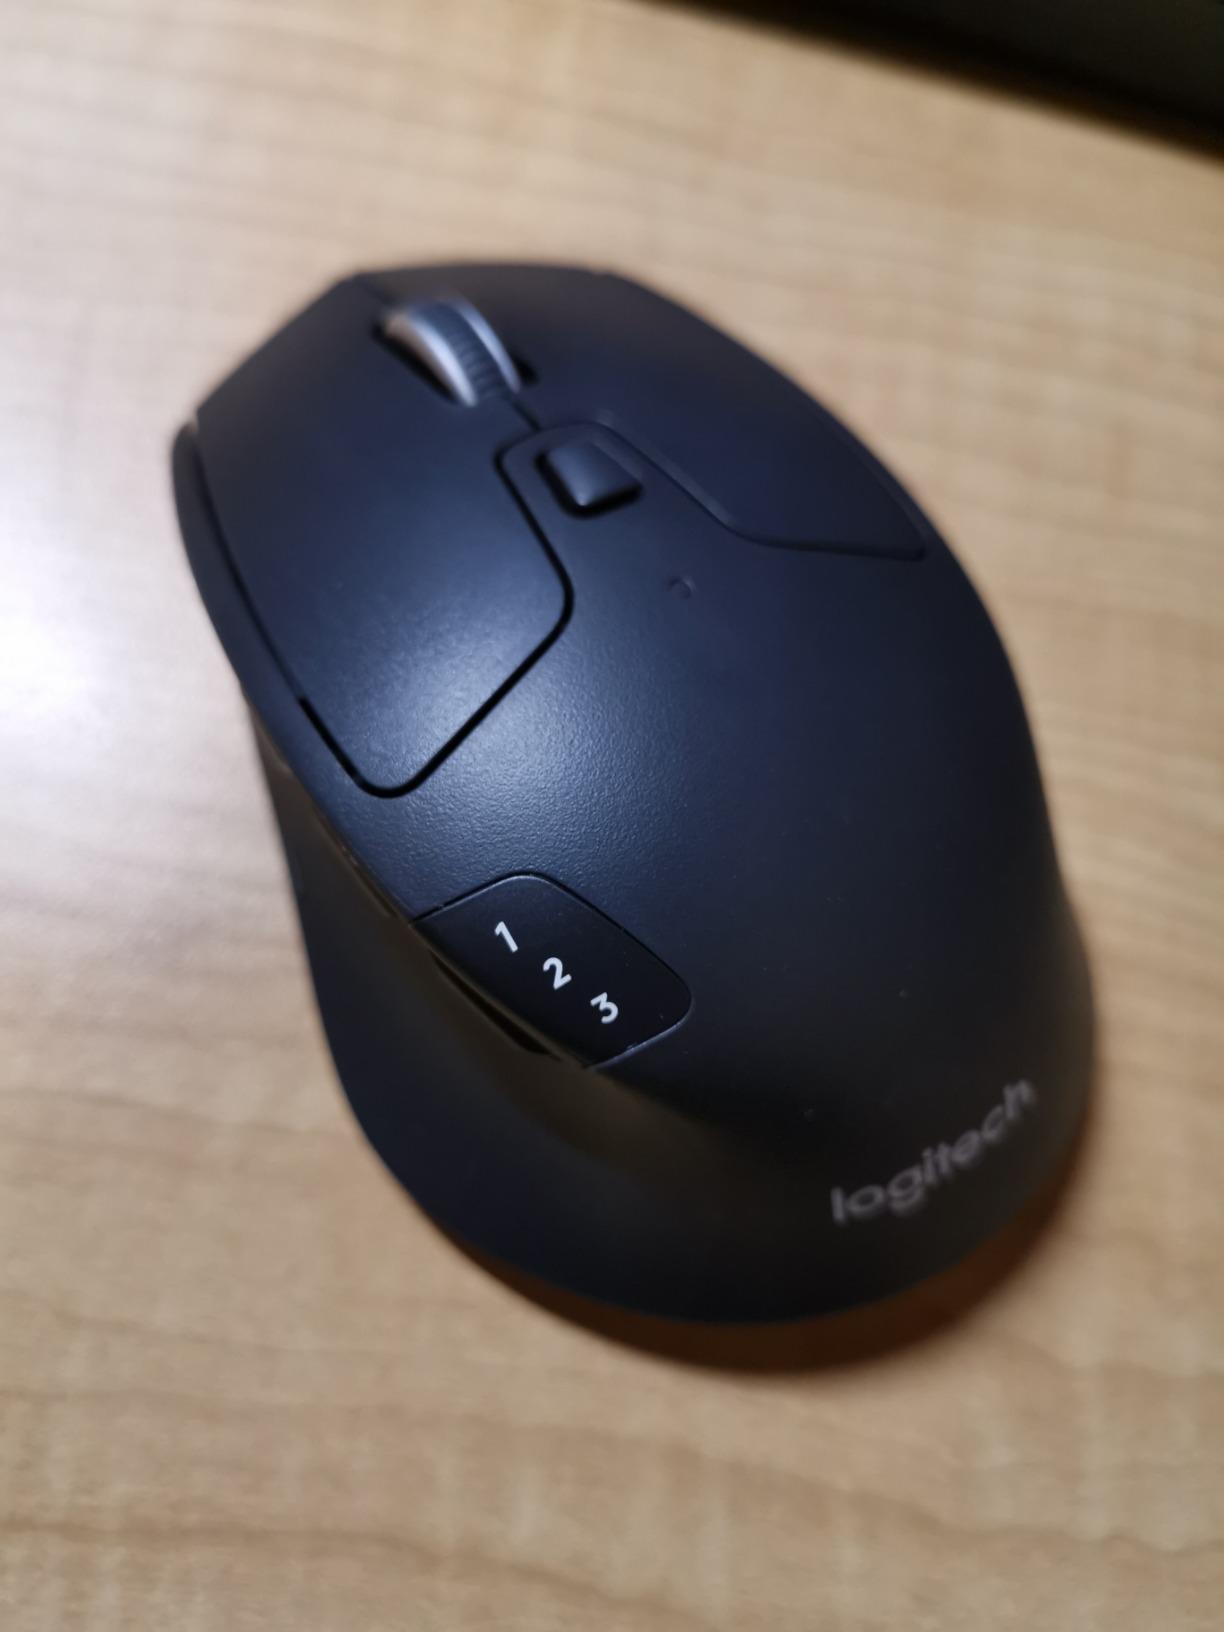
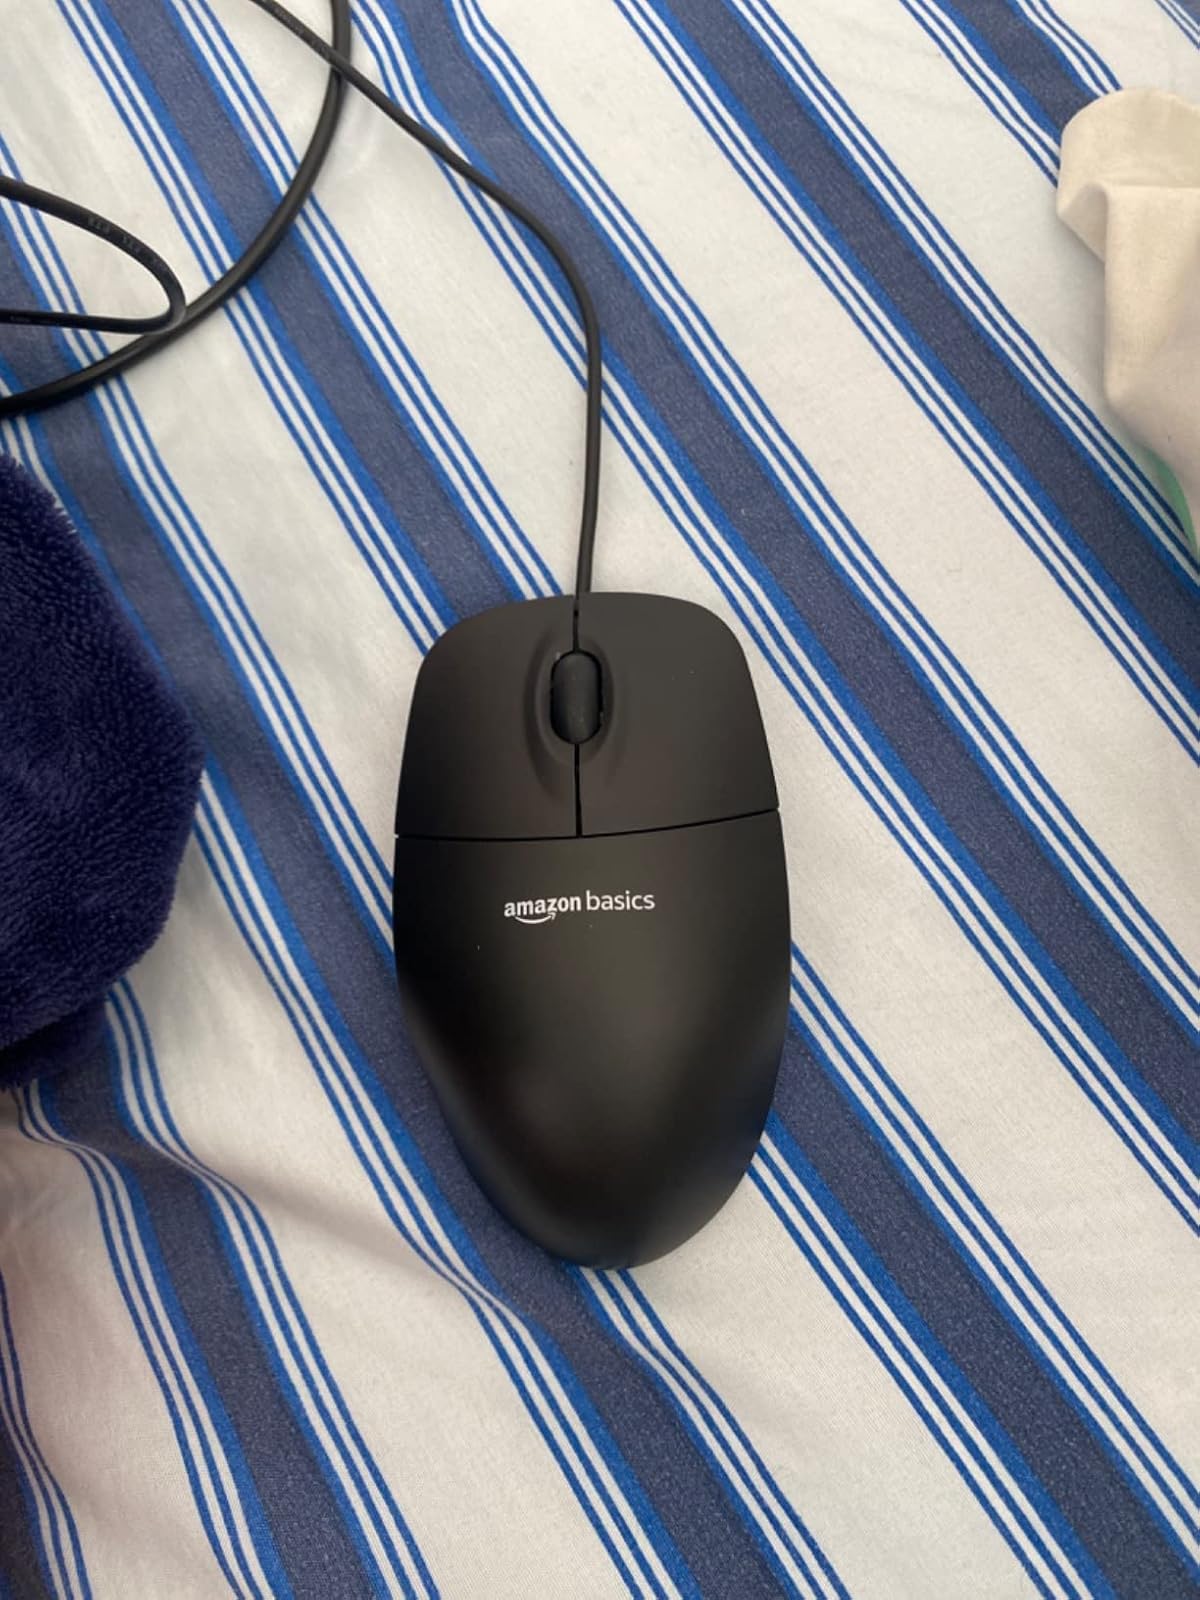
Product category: mouse
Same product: no